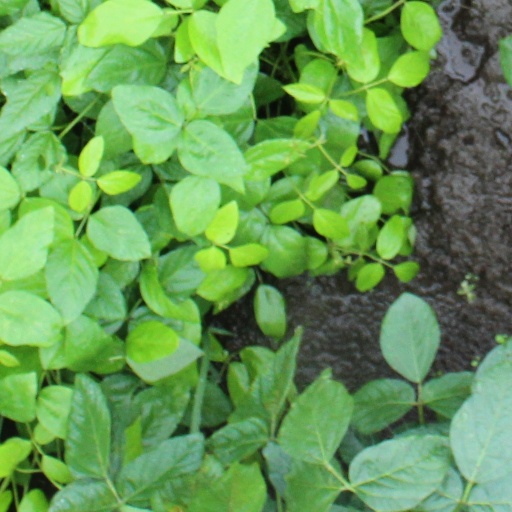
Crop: soybean